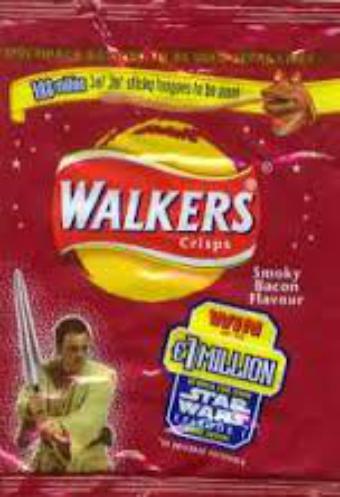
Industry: Food